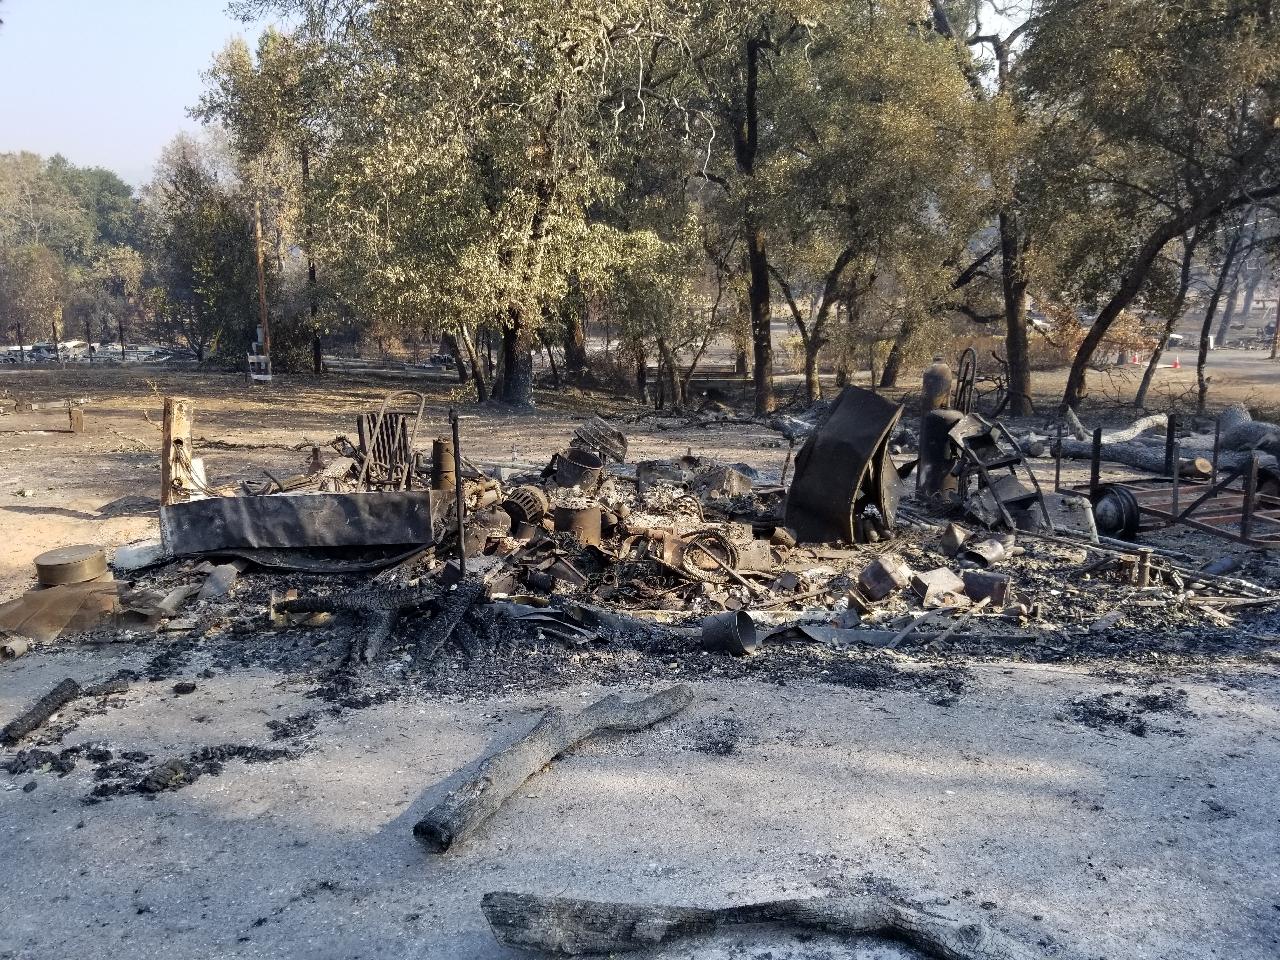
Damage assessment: destroyed